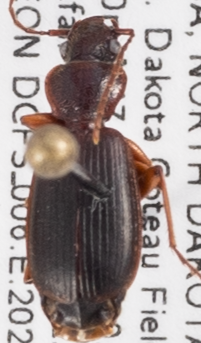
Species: Cymindis cribricollis
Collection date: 2021-08-17
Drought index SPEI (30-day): -2.09
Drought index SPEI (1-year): -2.09
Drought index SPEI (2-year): -1.416